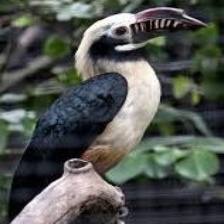
Species: VISAYAN HORNBILL
Scientific name: PENELOPIDES PANINI
ImageNet parent category: hornbill